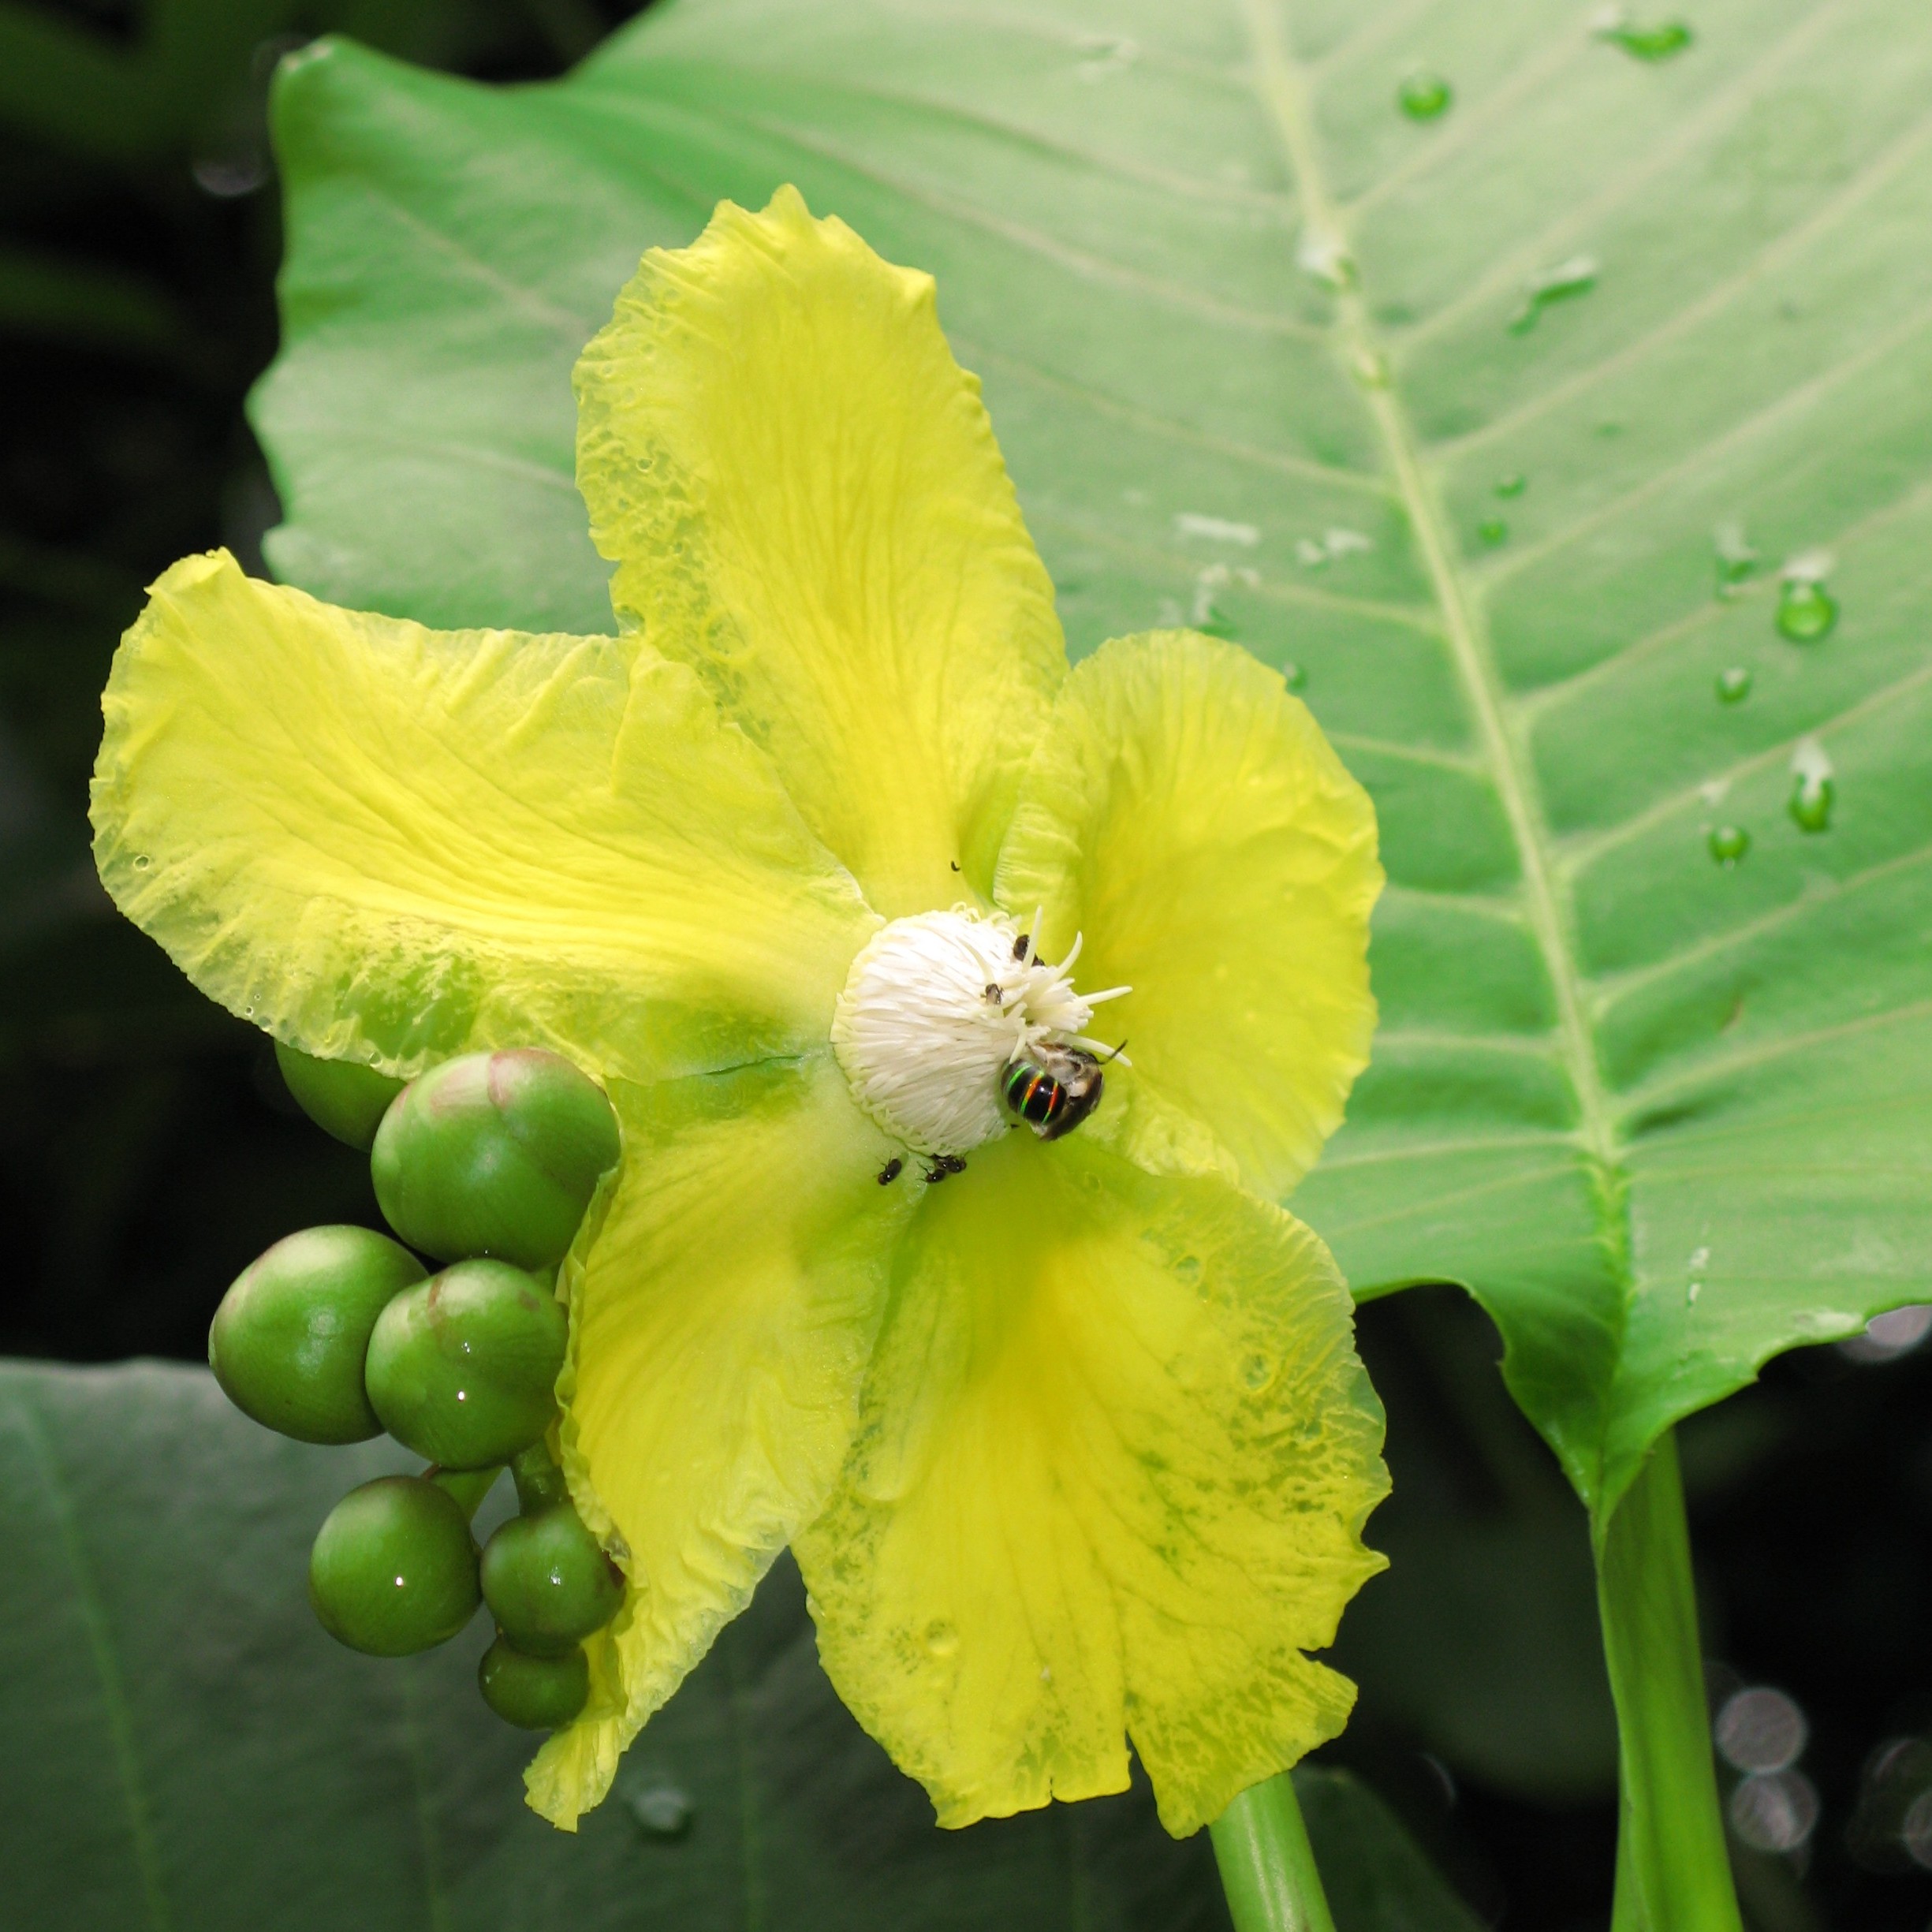
blossom, plant, leaf, flower, green, high, produce, botany, yellow, flora, wildflower, close up, hires, flowerpicturesnolimits, hi, res, powershotg7, canong7, macro photography, flowering plant, plant stem, land plant